2024 American League Division Series

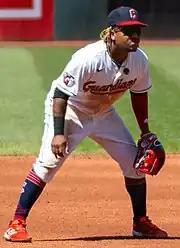
José Ramírez hit a go-ahead home run in Game 4.

Cleveland pounced on Detroit in the first inning of Game 1 as the Guardians plated five runs. The Guardians scored the first run of the game when José Ramírez doubled, scoring Steven Kwan. Josh Naylor's RBI single extended the Guardians' lead to 2–0. At this time, starting Tigers pitcher Tyler Holton was removed from the game without recording a single out. He allowed two hits and four earned runs. Lane Thomas then greeted reliever Reese Olson with a three-run home run that gave the Guardians a 5–0 advantage. In the bottom of the sixth, David Fry hit an RBI double for two more runs to extend the Guardians' lead to 7–0, scoring Jhonkensy Noel and Steven Kwan. Emmanuel Clase closed out the game as the Guardians took Game 1 and a 1–0 series lead.